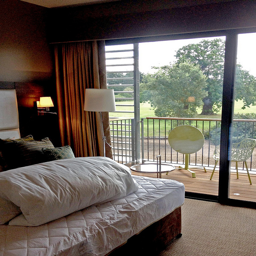
A bedroom area with bed, lamp and patio door.
A bed sitting in a bedroom next to a slideing glass door.
an unmade bed in front of a large sliding glass door and veranda overlooking a grassy field with trees
There is a bedroom with a sliding glass door and a deck beyond it.
A bed, with folded bedding, in a room with a sliding door and a deck.